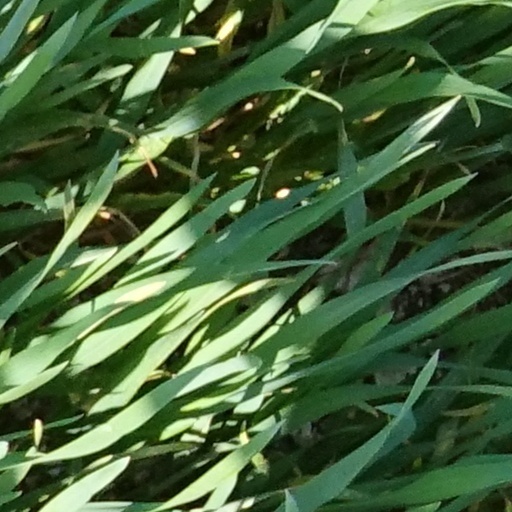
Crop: wheat